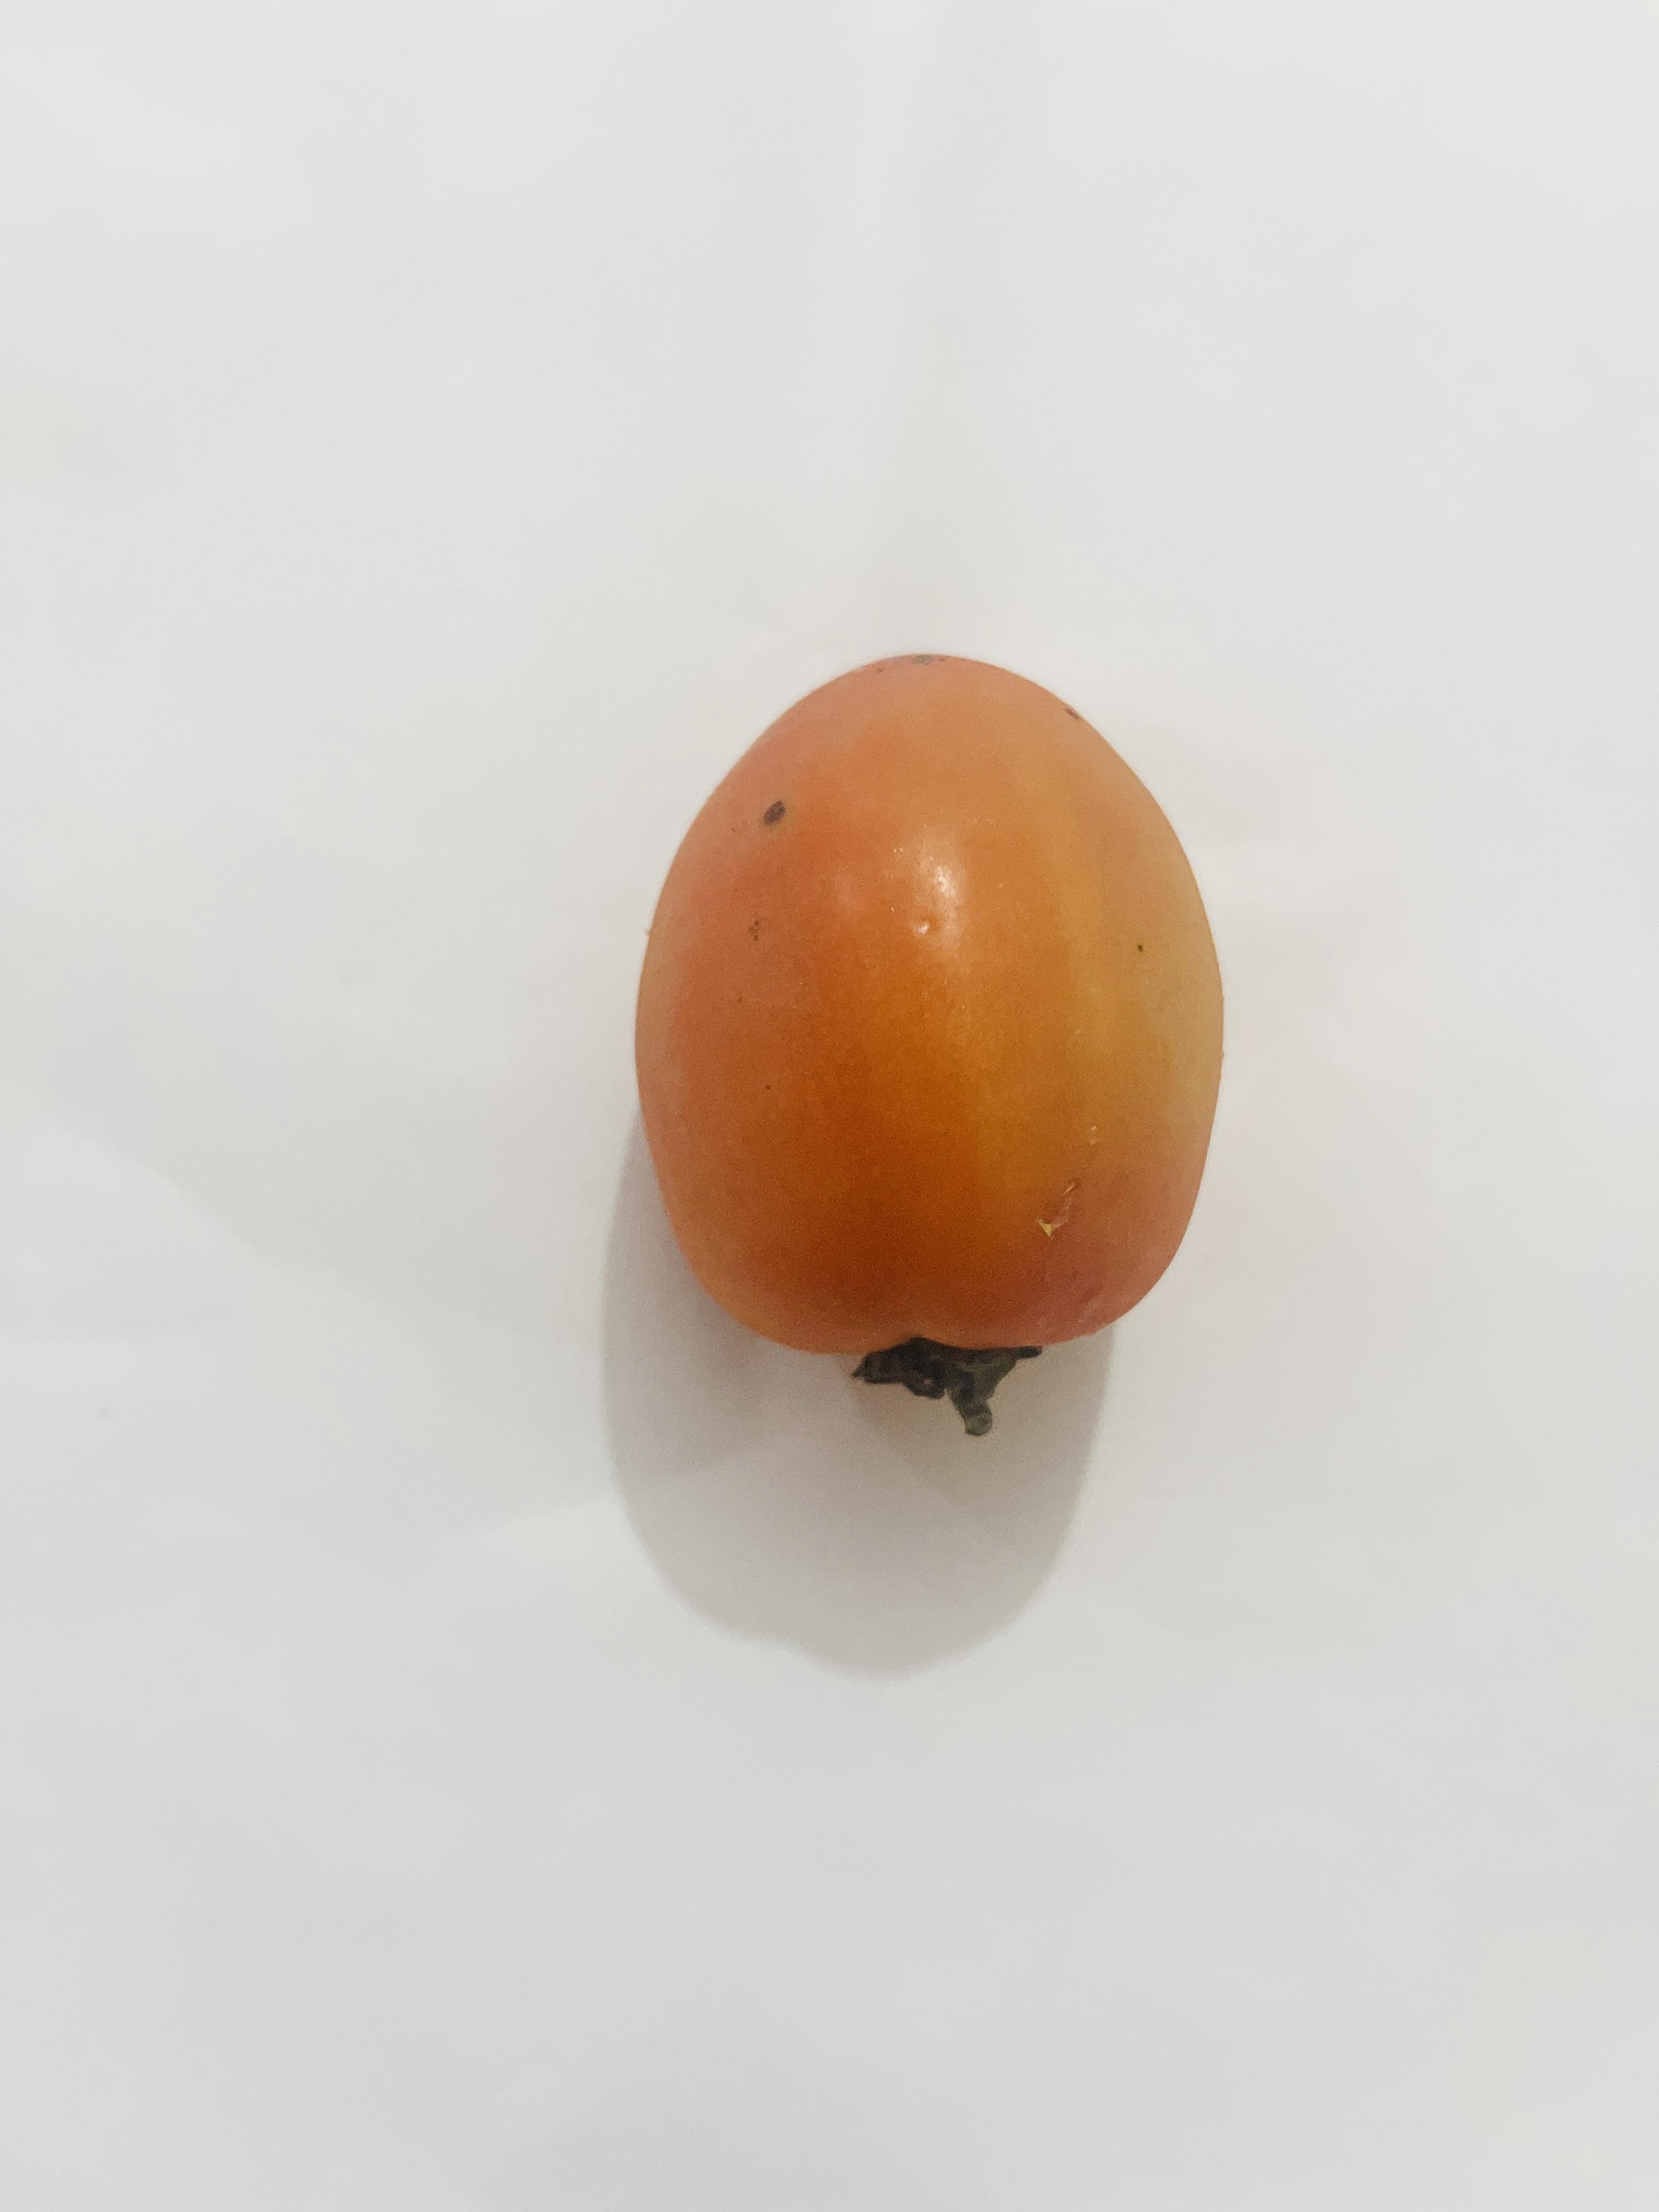
Label: Tomato